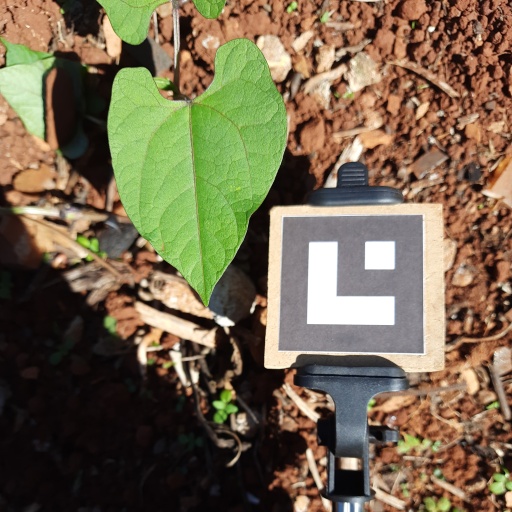
Observations: flat surface, no eating holes, under sunlight, under shade